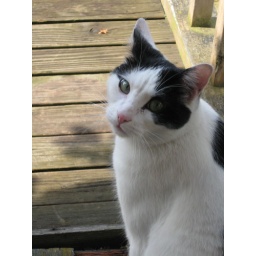
This cat came right in the front door and spent the afternoon with us.